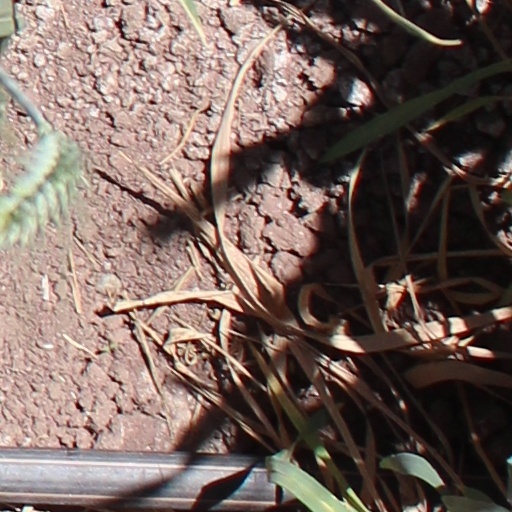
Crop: wheat